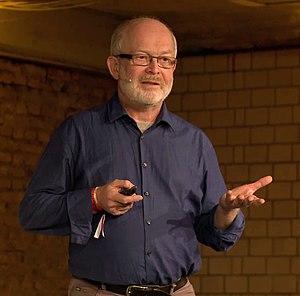
Reiner Kresken est un astronome amateur allemand, ingénieur en aéronautique de profession.